Dr. Holbrook's Military School

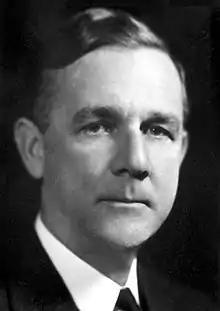
George Whipple

George Whipple, a physician and pathologist, was a teacher at the school for a year before he started work at Johns Hopkins University. Composer and organist Fannie Morris Spencer was also a teacher. Notable students include Donn Barber, an architect, Nelson Doubleday, a publisher, Edward Avery McIlhenny, a businessman, explorer, and conservationist, John Avery McIlhenny, a businessman, soldier, politician, and public servant, Harold Medina, a lawyer, teacher and judge, and John W. Norton, a muralist and easel artist.